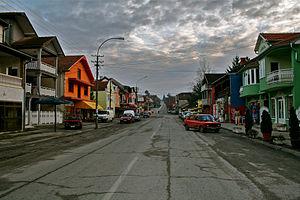
Veliki Popović est une ville de Serbie située dans la municipalité de Despotovac, district de Pomoravlje. Au recensement de 2011, elle comptait 1 239 habitants.